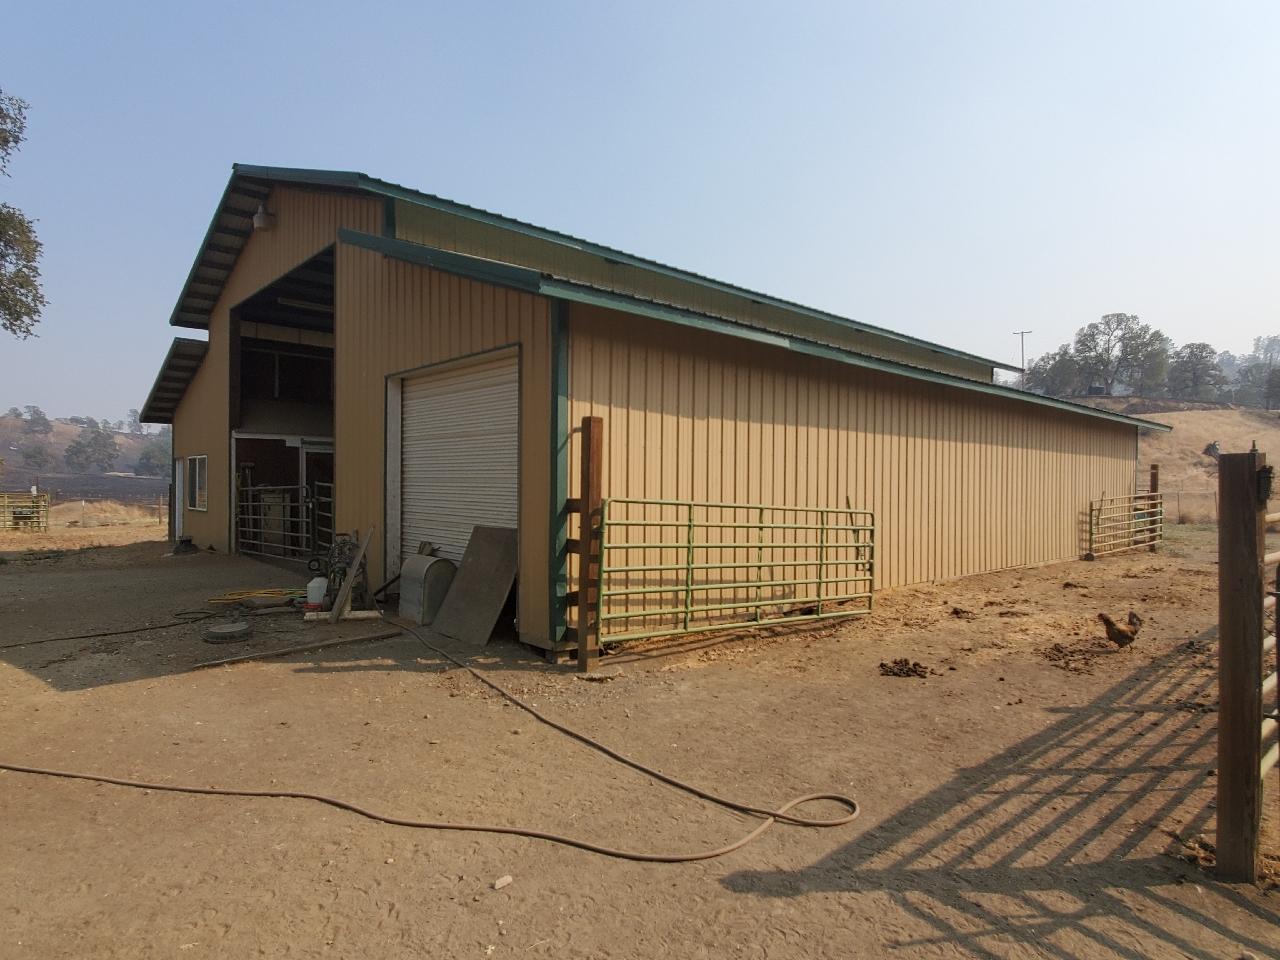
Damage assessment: no_damage